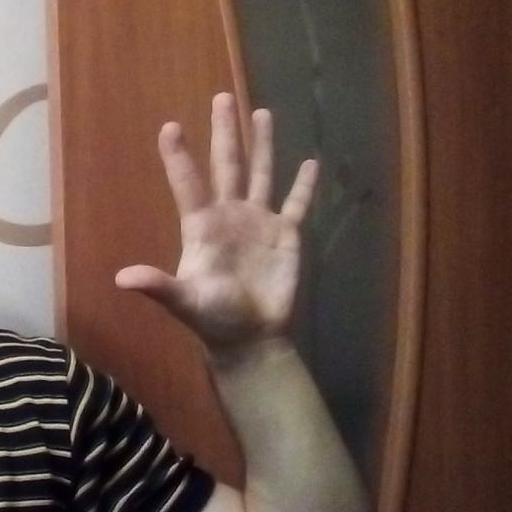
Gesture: palm